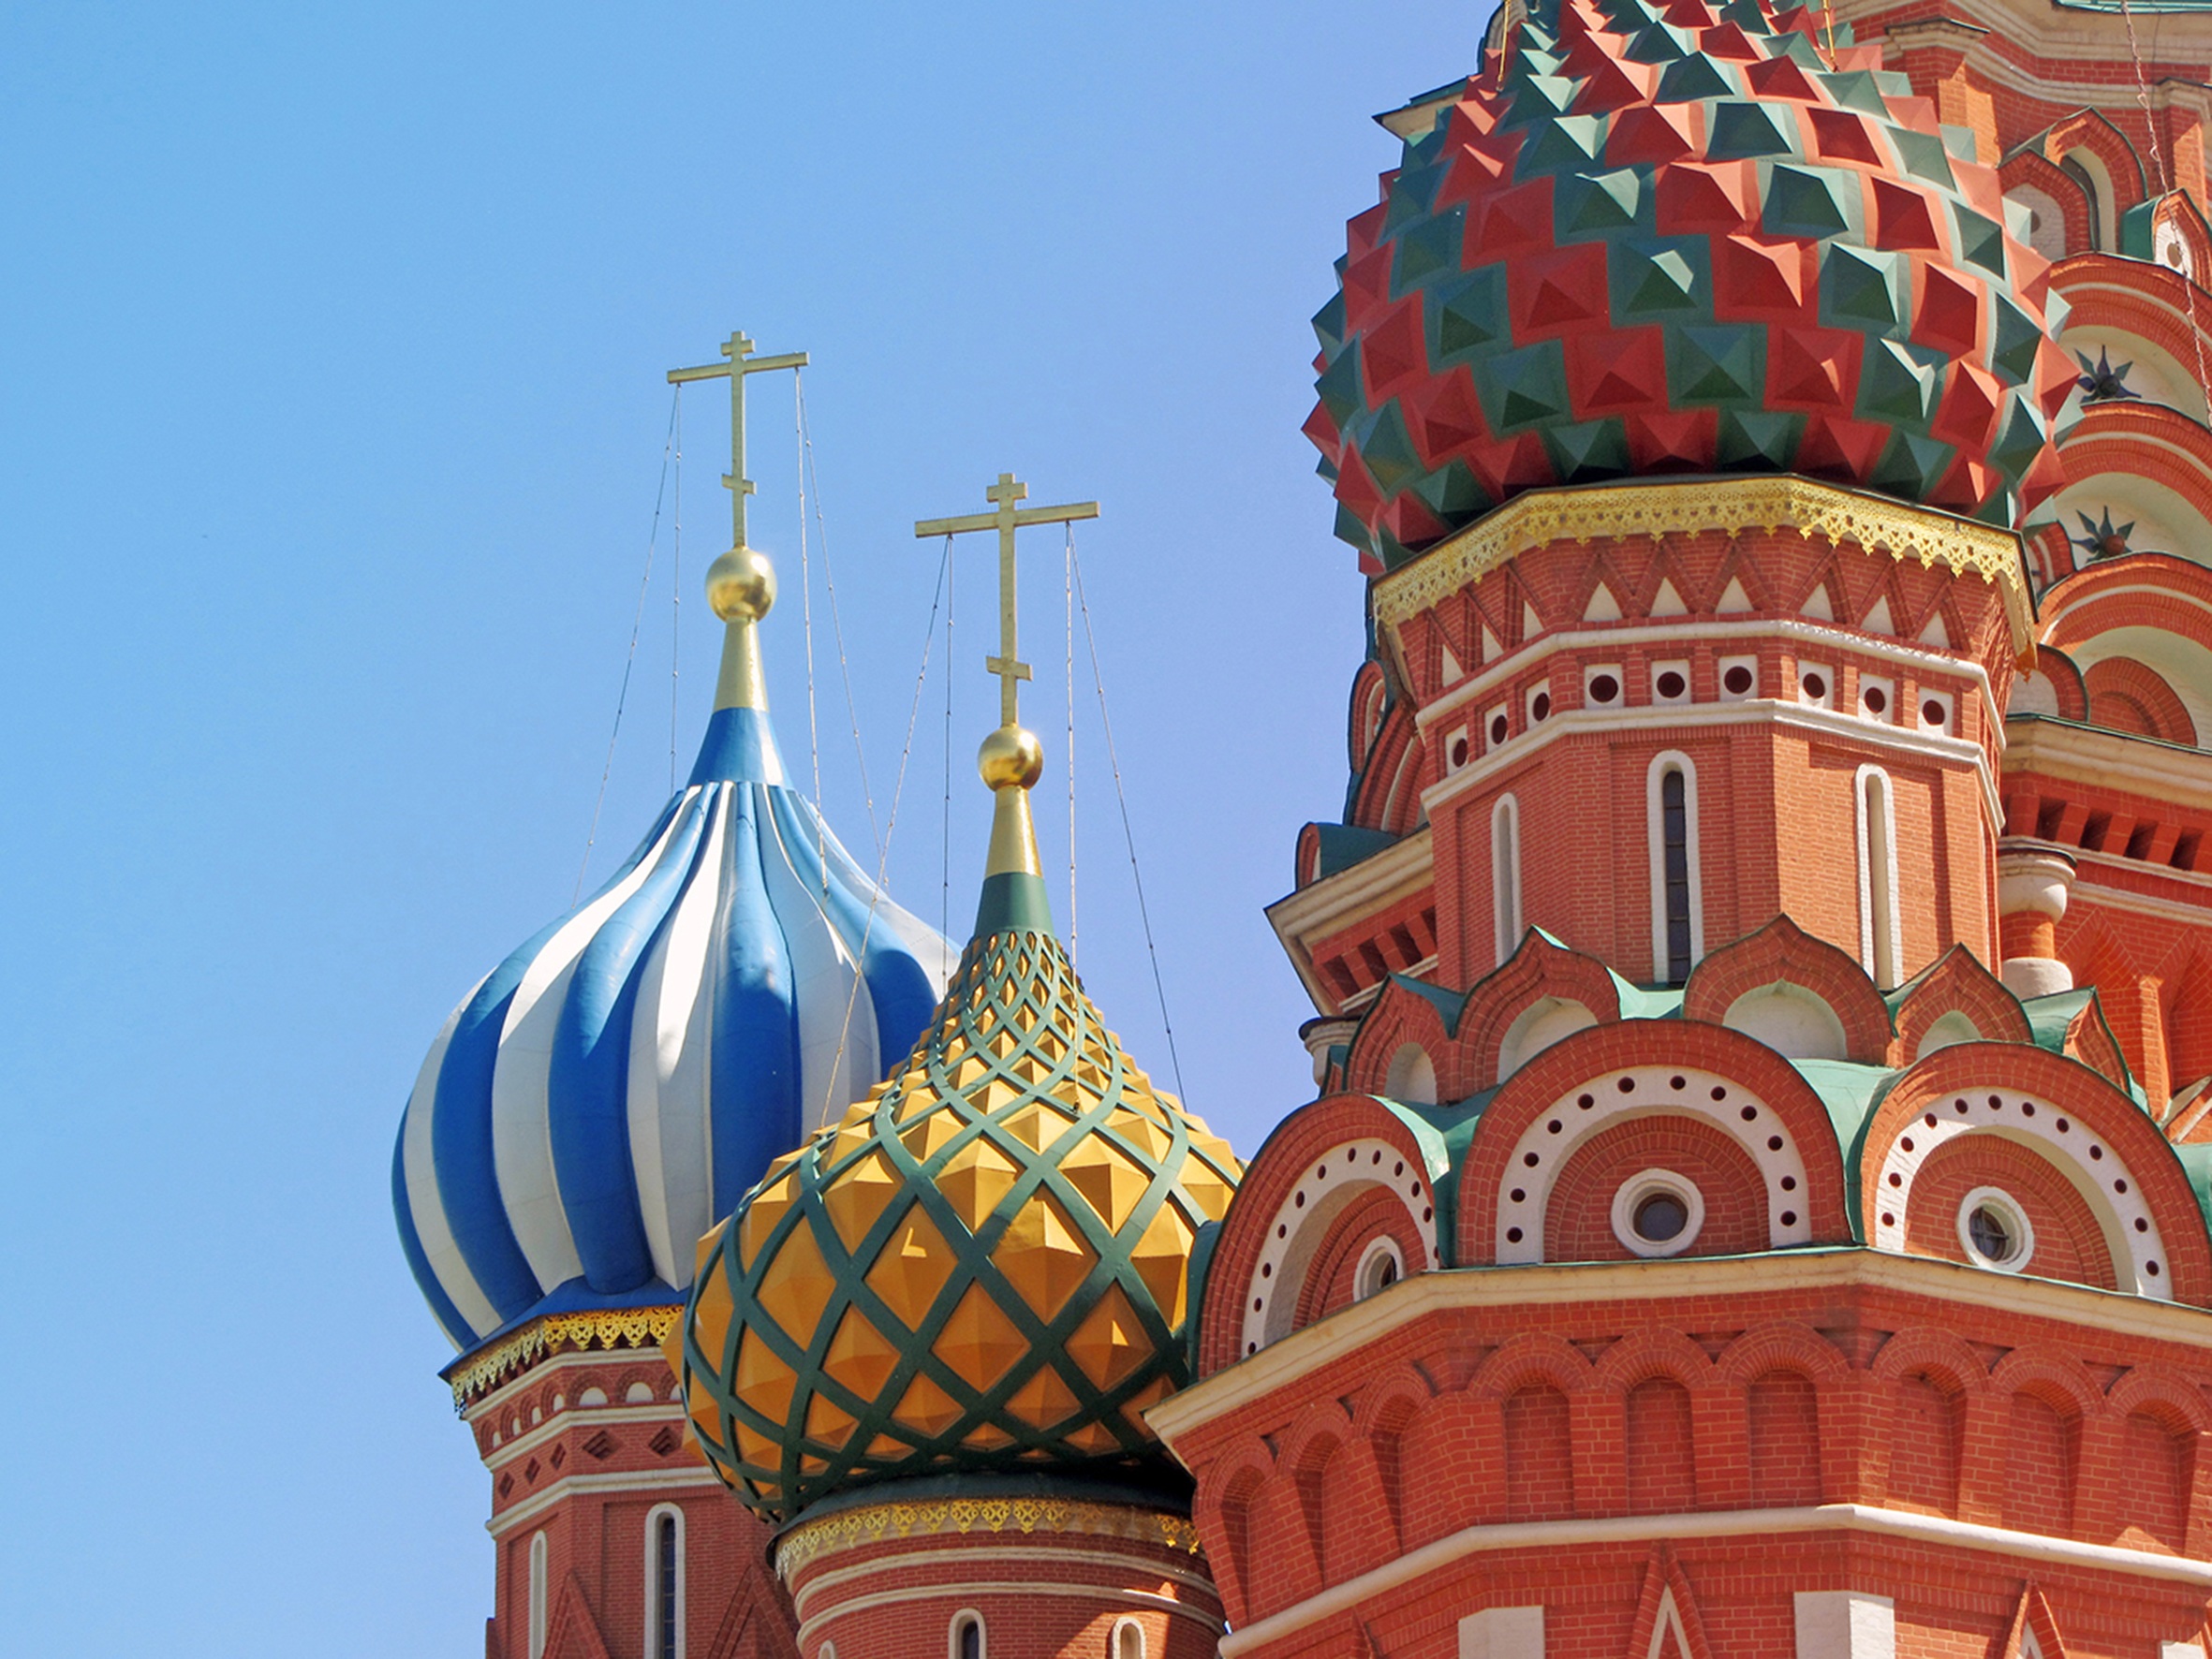
architecture, building, city, monument, travel, tower, landmark, church, cathedral, tourism, place of worship, historic building, culture, history, moscow, dome, russia, red square, byzantine architecture